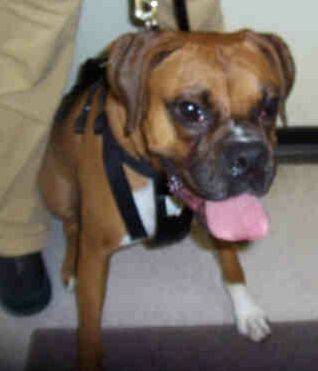
Label: dog